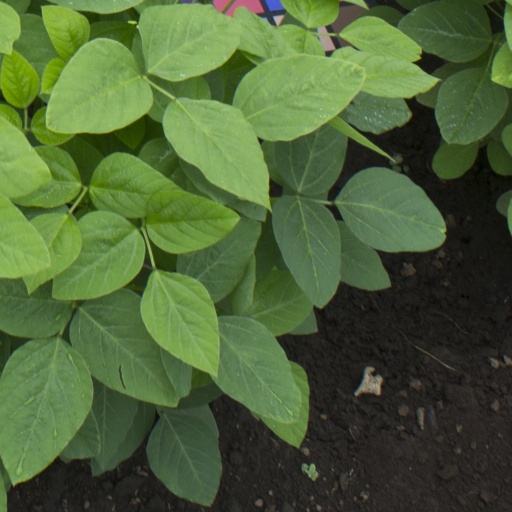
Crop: soybean